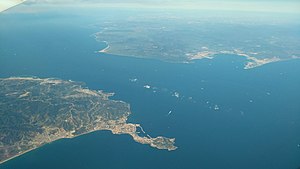
Stræde (farvand)
Gibraltarstrædet
Et stræde er et smalt farvand mellem to landområder, der forbinder to større farvande. Ofte mellem et fastland og en ø eller mellem to øer. Et synonym er et sund, hvis egentlige betydning er "noget man kan svømme over".